Szymon Pośnik

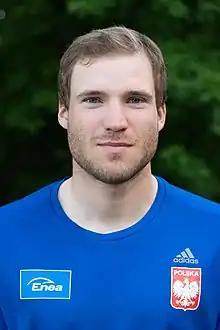
Polish rower Szymon Pośnik

He won a medal at the 2019 World Rowing Championships.